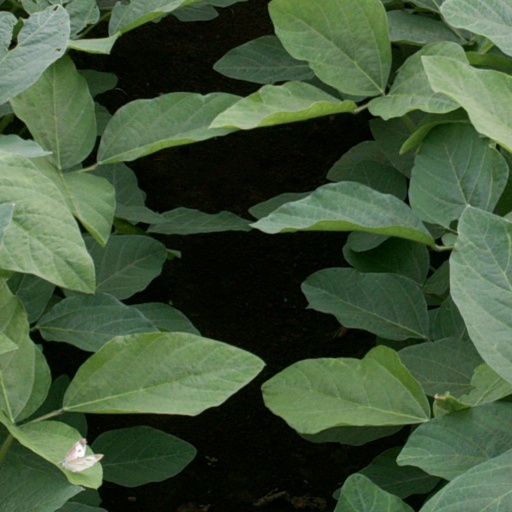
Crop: soybean